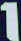
Number: 1